Kabanjahe

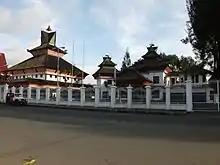
Verandah of Karo Regency

Kabanjahe is a town approximately 90 minutes from Medan, North Sumatra, Indonesia. Kabanjahe is to the south of Berastagi. Kabanjahe is the largest centre in Karo Regency. It has an area of 44.65 km and had a population of 73,581 at the 2020 Census. Frequent buses connect the town with Berastagi, and a journey takes about 15 minutes.